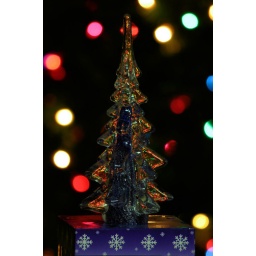
Miniature glass tree in front of the real deal